The Duchess (film)

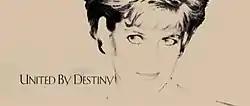
The film advertisements which featured Diana, Princess of Wales were criticised by Knightley and Amanda Foreman, the author of the film's source material.

Studio executives wanted to use digitally altered images of Keira Knightley in promotional materials. The alterations were specifically aimed at enlarging her breasts. Knightley objected to the alterations, and they were not used. Although multiple media reports suggested that the use of parallels between the central character's life and that of Diana, Princess of Wales was being used as a marketing strategy for the project, Knightley denied any such connection.